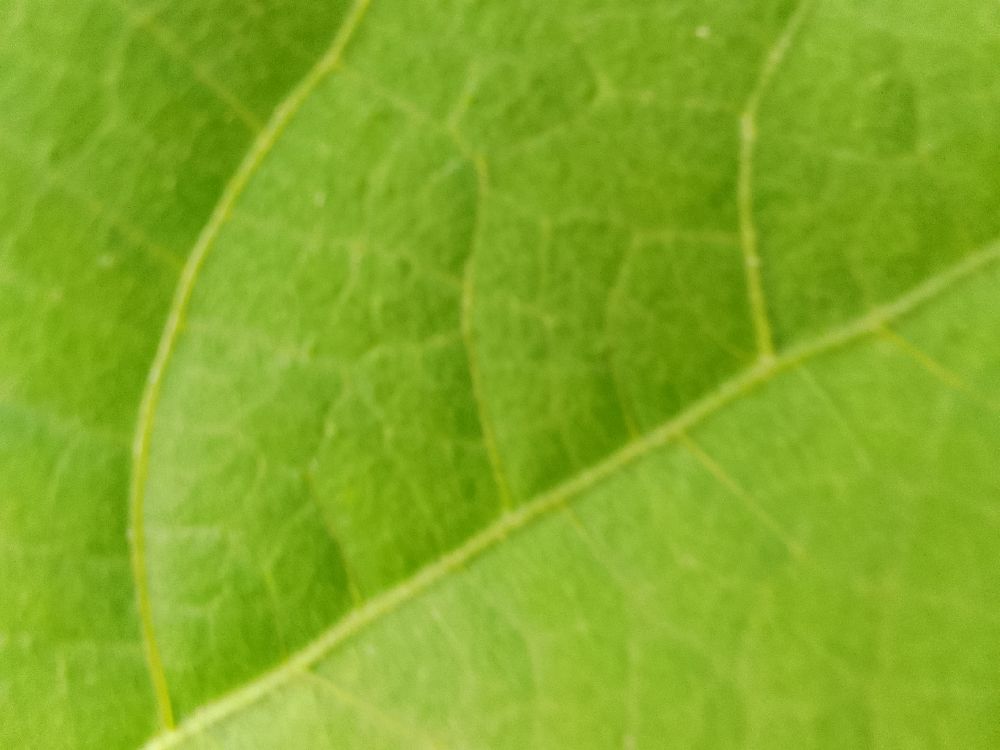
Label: healthy